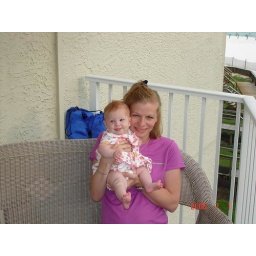
HEre we are on the porch in FL. She had such a good time and loved the beach water